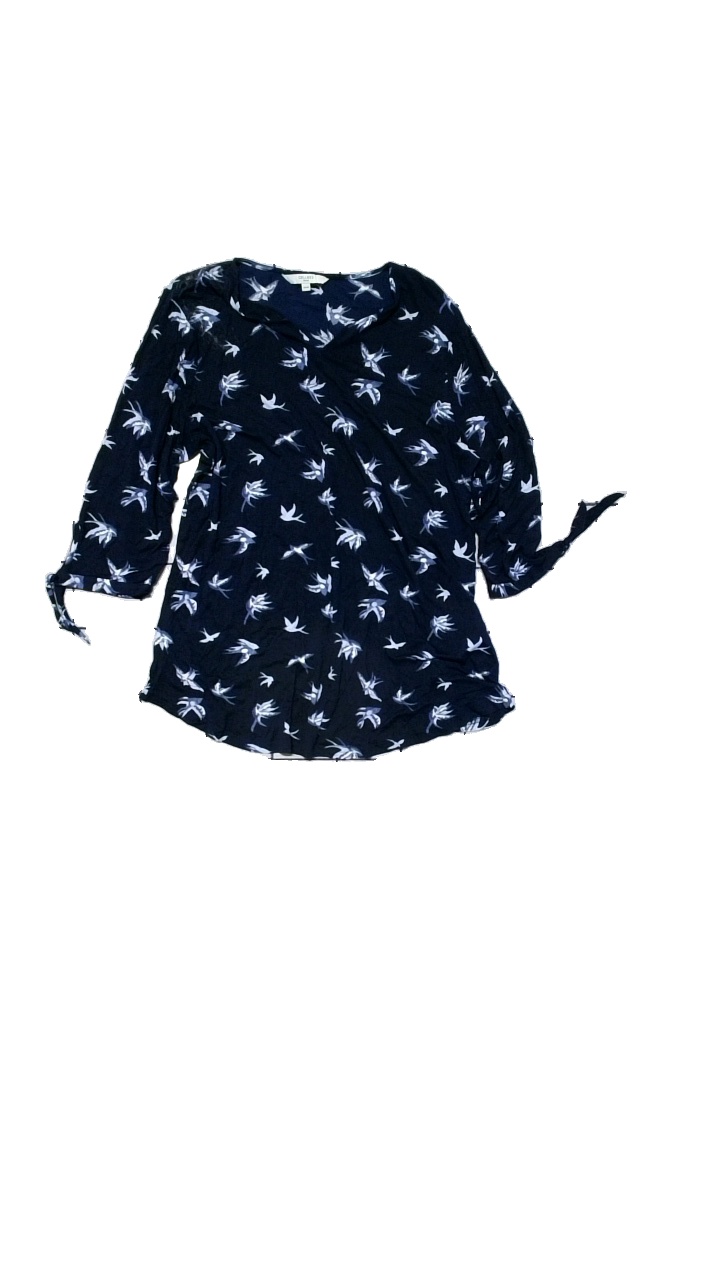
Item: Top (Ladies)
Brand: Cellbes
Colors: Blue, White
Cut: Regular
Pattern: Animal print
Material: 95% viscose, 5% elastane
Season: All
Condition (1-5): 4
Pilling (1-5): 2
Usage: Reuse
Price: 50-100